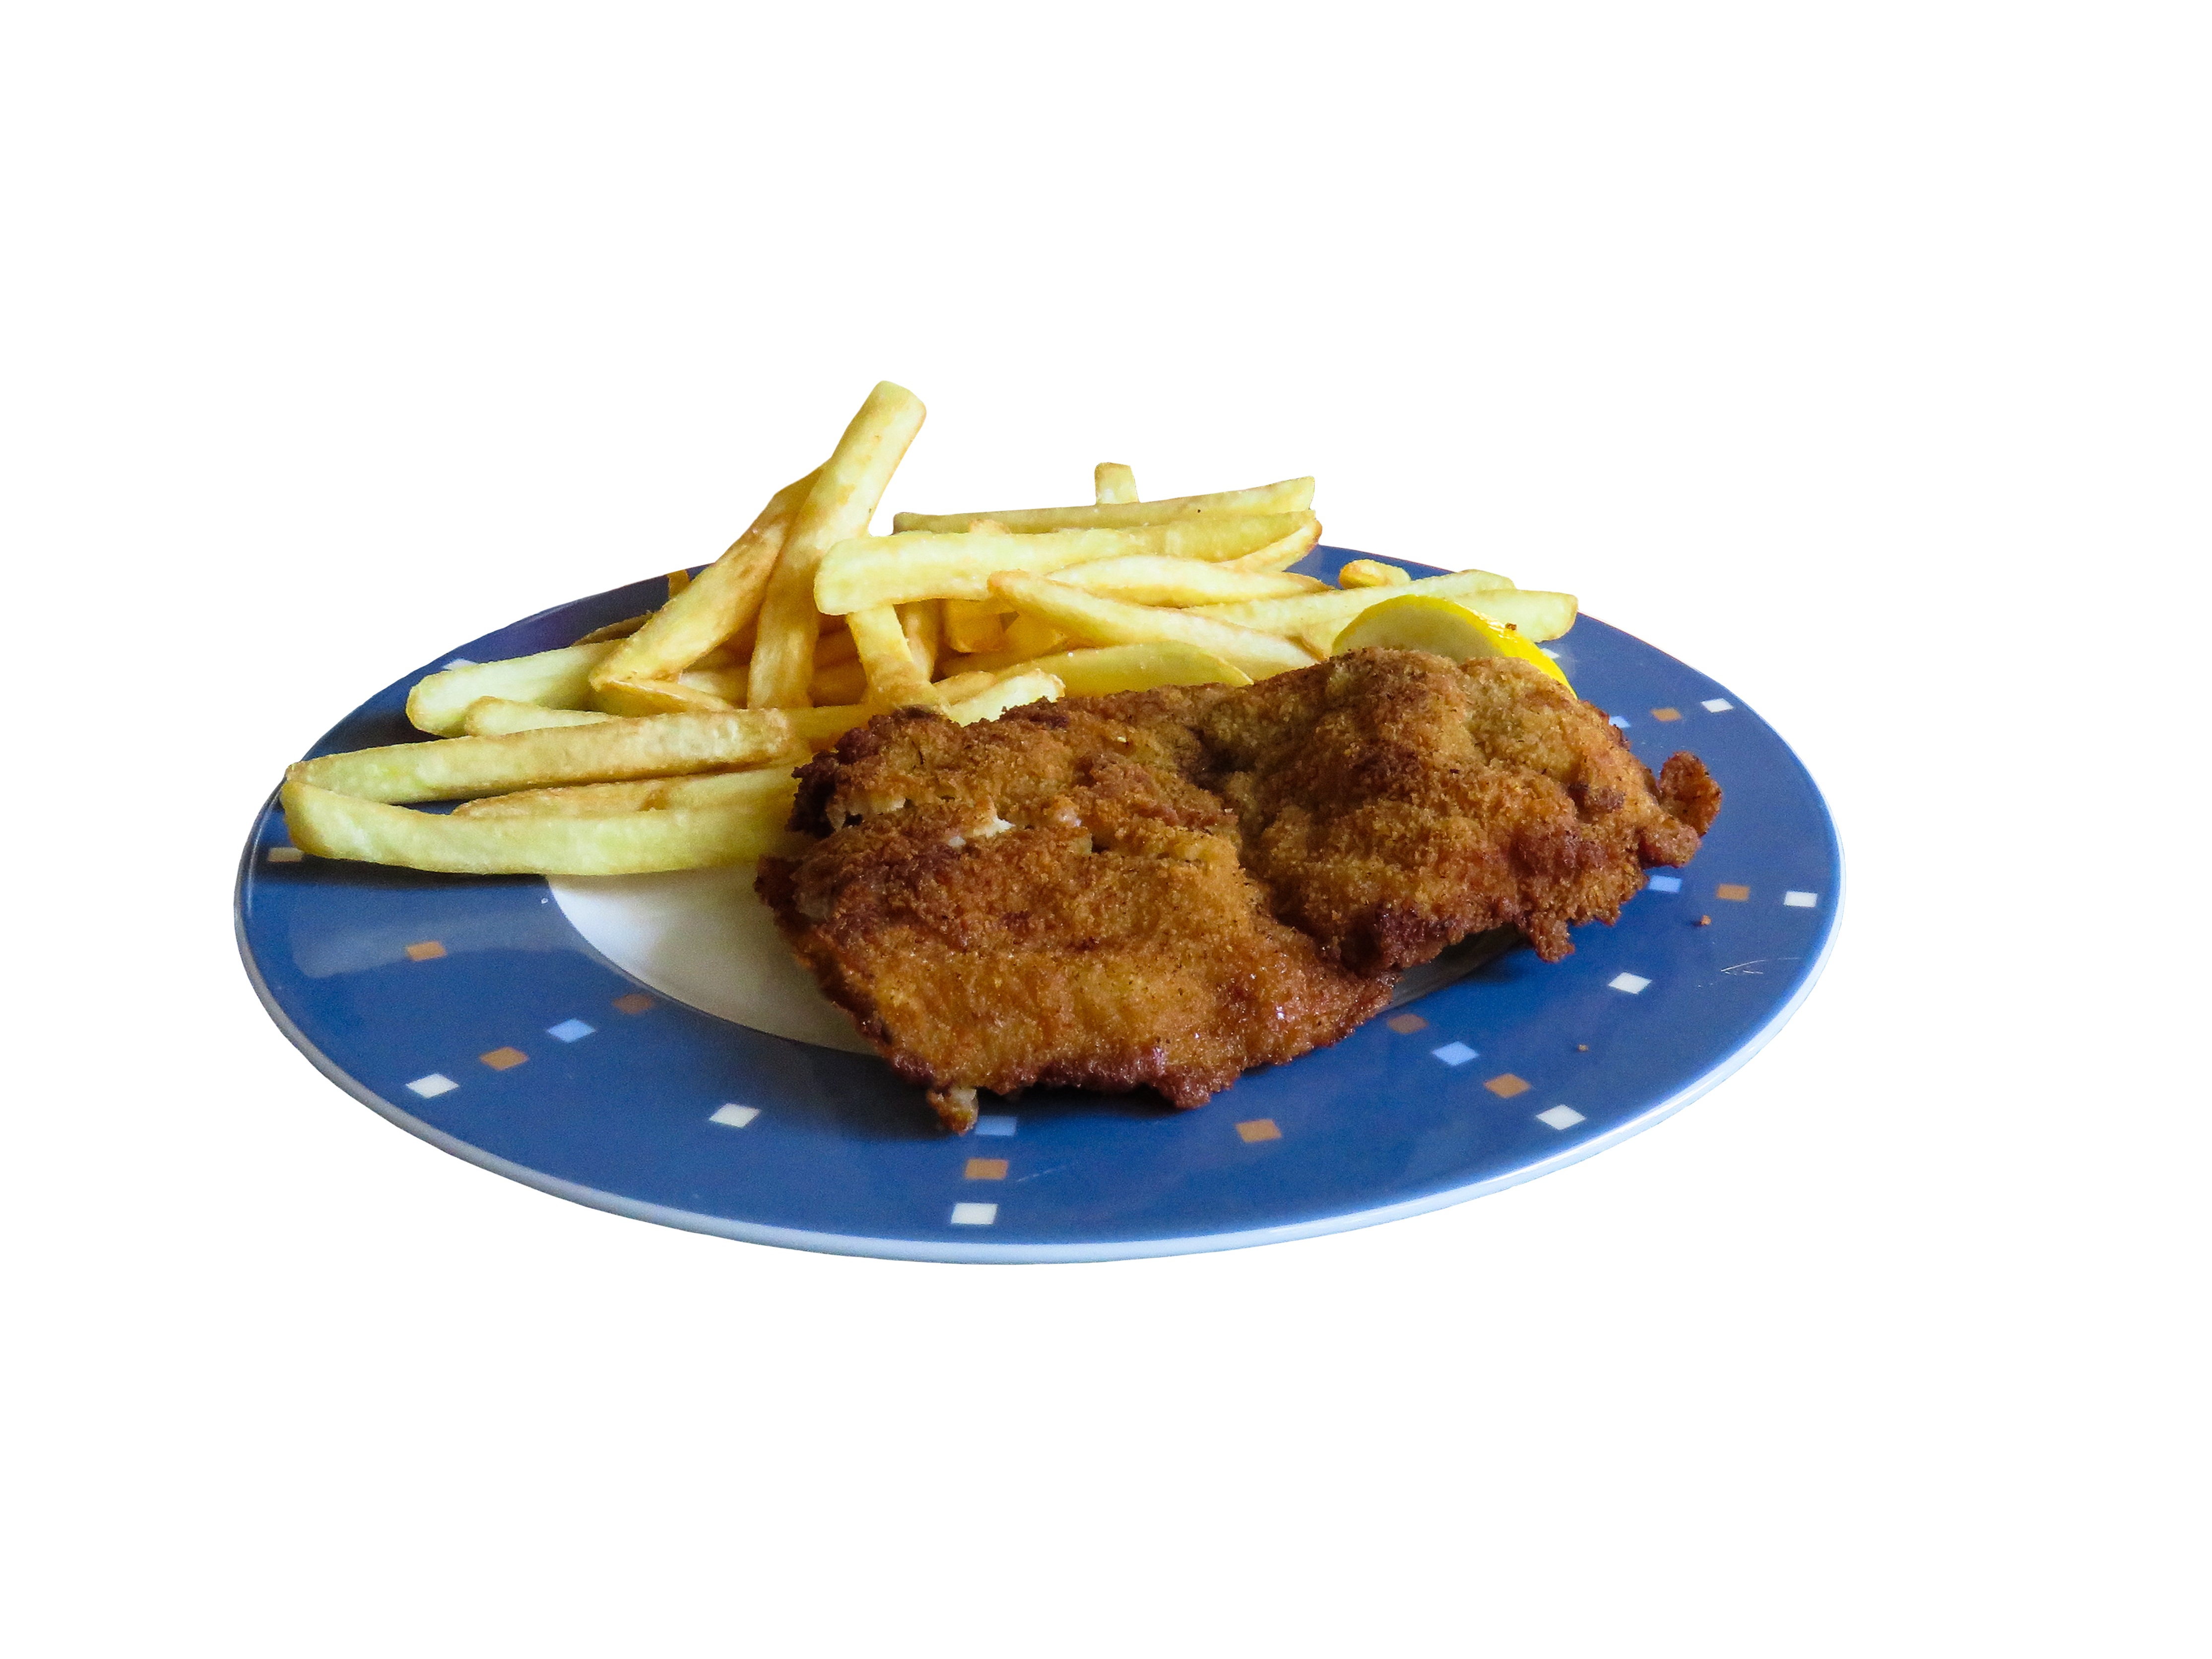
isolated, dish, meal, food, produce, plate, breakfast, eat, meat, cuisine, lemon, french, fries, hunger, schnitzel, french fries, fried food